M42 (sub-basement)

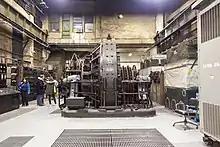
Rotary converter relic on the east end of the M42 basement

The basement contains an electrical substation with AC-to-DC converters that has provided electricity to the terminal and to power its tracks' third rails. The substation is divided into substation 1T on the eastern half of the room, which provides for third-rail power, and substation 1L on the western half, which provides for lighting and power throughout the terminal.